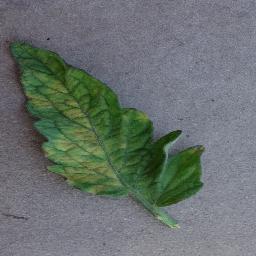
Label: Tomato___Leaf_Mold